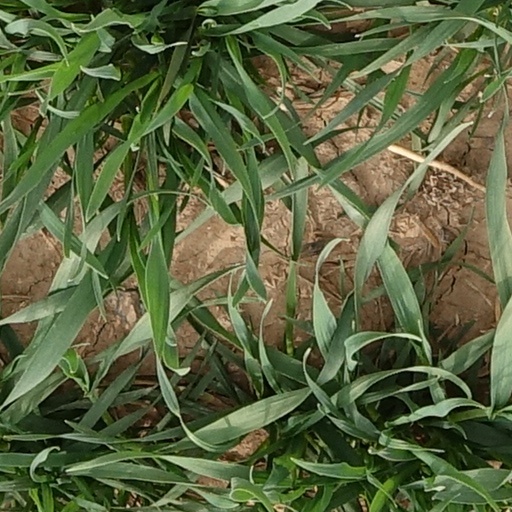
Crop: wheat